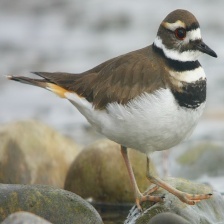
Species: KILLDEAR
Scientific name: CHARADRIUS VOCIFERUS